Feistritz im Rosental

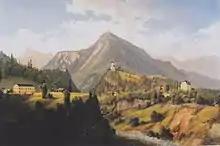
"Feistritz im Rosental", painting by Markus Pernhart (1824–1871)

Feistritz was a historic site of iron ore processing at least since the 16th century. The Bärental mines later supplied the raw material for the production of steel wire used for telegraphy. During the early stages of industrialisation, a large rolling mill was founded in 1840. It was replaced as main employer by a battery manufacturing site ("Bären-Batterie") in 1938, until the production was shut down in 1998.